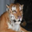
Label: tiger